Charles Deering

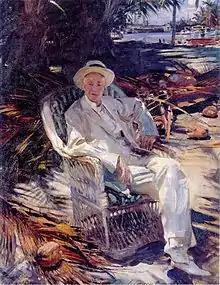
Charles Deering, at Brickell Point, Miami, 1917, by John Singer Sargent

Beginning around 1890, the William Deerings began wintering in Florida, first around St. Augustine, and later in the vicinity of Miami. Visiting them, both Charles and his half-brother became deeply interested in South Florida. Around 1908, Charles purchased some 212 acres of land in Buena Vista. In 1910, he hired Clinton Mackenzie to design a Spanish-style villa for the property. He hired the great Chicago landscape architect Ossian Cole Simonds to lay out the grounds. Here he supported the New York Botanical Garden by providing them 25 acres to grow cacti. Around this time, Deering made the acquaintance of botanist David Fairchild and allowed the US Department of Agriculture to establish an experimental station on 25 acres of his property. Deering became an avid naturalist and preservationist. The book "Ornamental Gardening in Florida" by Charles Simpson is dedicated to him.